Ristretto

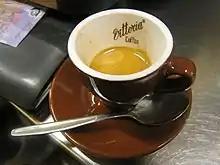
Ristretto

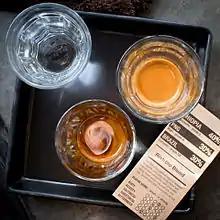
A double ristretto with the first half of the shot in the glass at the bottom of the image, and the second half in the glass on the right

Ristretto, known in full in Italian as caffè ristretto, is a "short shot" ( from a double basket) of a highly concentrated espresso. It is made with the same amount of ground coffee, but extracted (also in from 20 to 30 seconds) using half as much water. A normal short shot might look like a ristretto, but in reality, would only be a weaker, more diluted, shot. The opposite of a "ristretto" (Italian for 'shortened, narrow') is a lungo ('long'), which has double the amount of water. In France a ristretto is called "café serré".